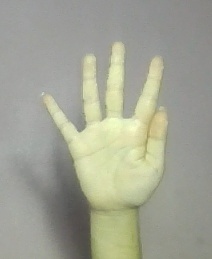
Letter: sheen